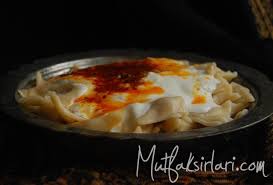
Yemek: manti